Afro tech

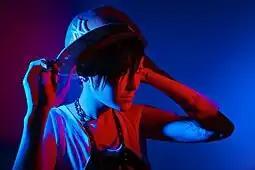
Maya Jane Coles, most famed for techno collaborated with Culoe De Song, in 2018.

In 2018, Punk Mbedzi recorded a live Afro tech mix for Redbull.